Dufferin Gate Loop

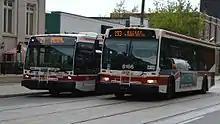
29 Dufferin and 193 Exhibition Rocket buses northbound

Dufferin Gate Loop used to be the terminus of the seasonal 522 Exhibition West streetcar which operated during the CNE from Dundas West station via Roncesvalles Avenue, King Street and Dufferin Street. This service was subsequently replaced by the 193 Exhibition Rocket bus, a non-stop express bus running from Dundas West station along Dundas Street West and south on Dufferin Street. During the CNE in 2018, the TTC eliminated route 193 as it was considered redundant when Dufferin Station became accessible with elevators; the TTC then recommended that riders use bus route 29 Dufferin instead. In October 2018, a new bus route, 929 Dufferin Express, supplemented route 29 but with fewer stops.